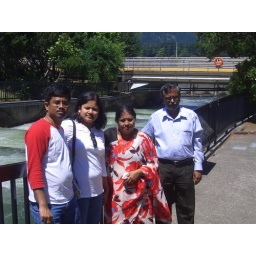
All in river gorge watching salmon fish reverse swimming